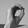
ASL letter: O